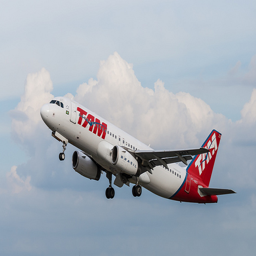
a red and white airplane ascending in the sky
a white and red plane is in the air
A white and red airplane ascends into the air.
A large commercial jet in the air with the landing gear down.
a really big airplane that is flying in the sky